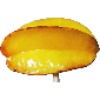
Label: Carambula 1